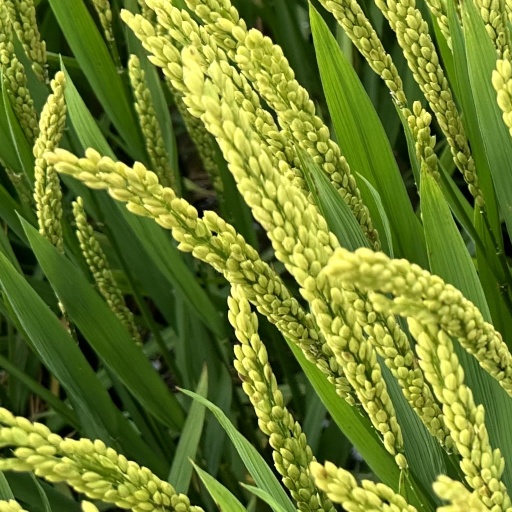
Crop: rice